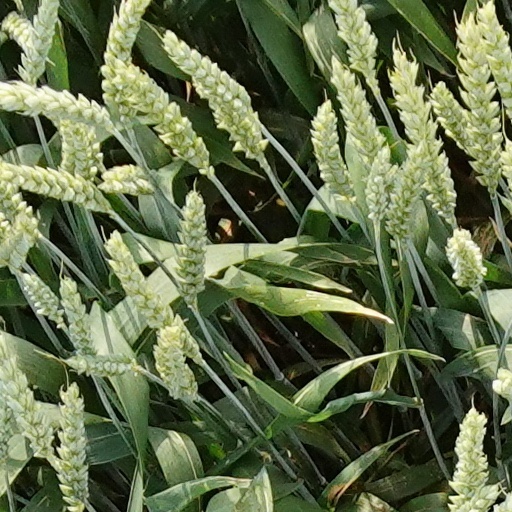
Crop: wheat